Amhara people

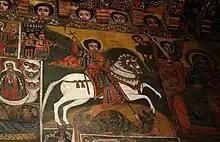
A mural depicting Saint George in the church of Debre Berhan Selassie in Gondar.

For centuries, the predominant religion of the Amhara has been Christianity, with the Ethiopian Orthodox Tewahedo Church playing a central role in the culture of the country. According to the 2007 census, 82.5% of the population of the Amhara Region was Ethiopian Orthodox; 17.2% of it was Muslim, 0.2% of it was Protestant (see P'ent'ay) and 0.5% of it was Jewish (see Beta Israel).